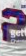
Number: 2